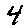
Label: 4